Yan'an

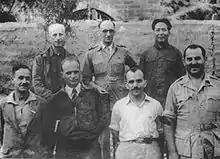
Mao with visiting foreign journalists in 1944

Yan'an was populated at least as early as the Xia dynasty, when it formed part of . The area was not part of the subsequent Shang dynasty, and was instead inhabited by the Guifang, who fought against the Shang dynasty. The area was later inhabited by the Quanrong and the Xianyun during the Western Zhou period. During the Spring and Autumn period, the area was inhabited by the Beidi people. In the early portions of the Warring States period, the central and northern parts of present-day Yan'an belonged to the state of Wei, while the southern part belonged to the state of Qin. Later on in the Warring States period, the whole area was conquered by the Qin state.